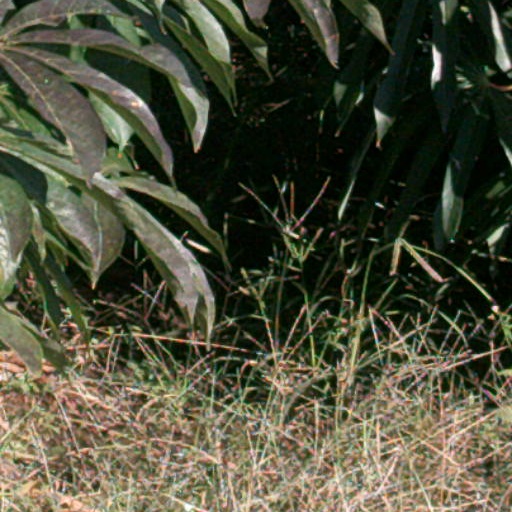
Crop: cassava